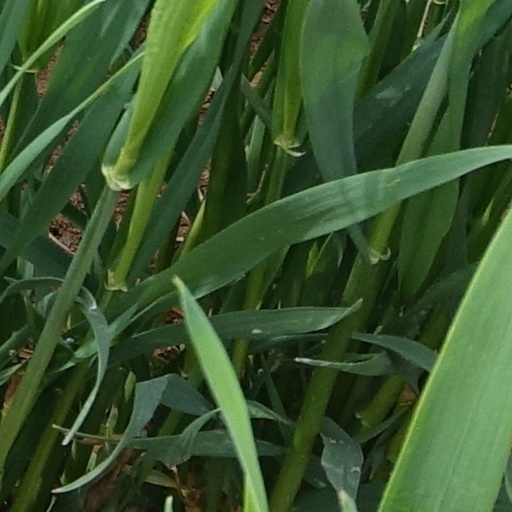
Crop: wheat